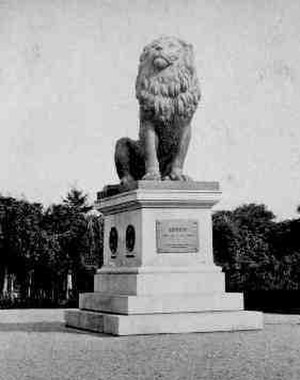
Istedløven
Istedløven i Flensborg o. 1864
Istedløven er en skulptur, der forestiller en siddende løve. Den er skabt af den danske billedhugger H.W. Bissen i 1859-60 til minde om Slaget på Isted Hede i 1850. Den blev opstillet på Flensborg Gamle Kirkegård 1862, men blev efter nederlaget i 1864 som krigsbytte ført til Berlin, hvor den blev opstillet ved det preussiske kadetakademi i Berlin-Lichterfelde.